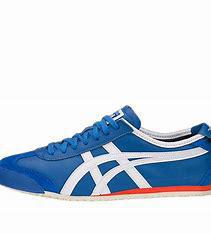
Brand: Onitsuka
Model: Tiger Onitsuka Tiger Mexico 66